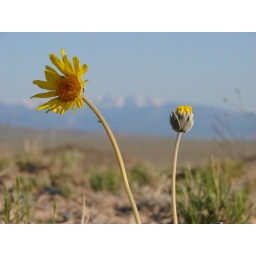
yellow flowers with 13,000 ft mountain in the Background (Great Basin National Park)